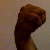
The image shows a hand gesture representing the letter 'M' in Indian Sign Language.